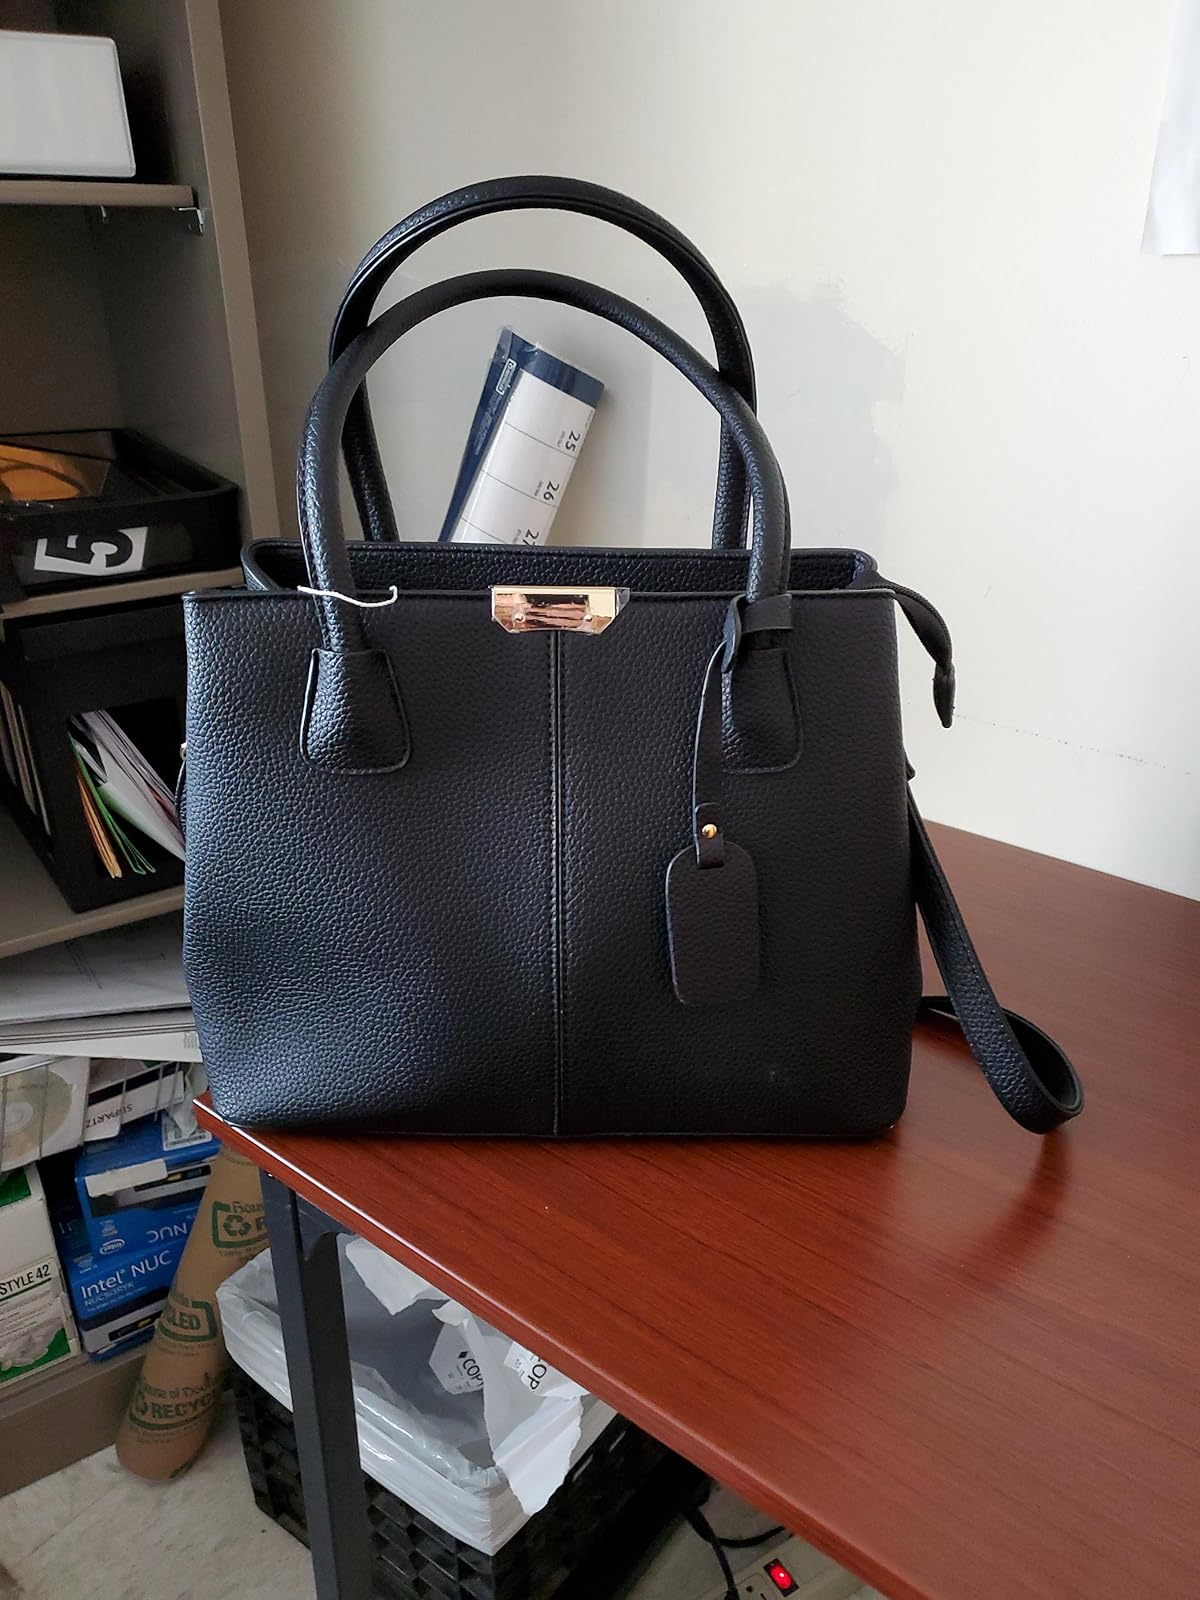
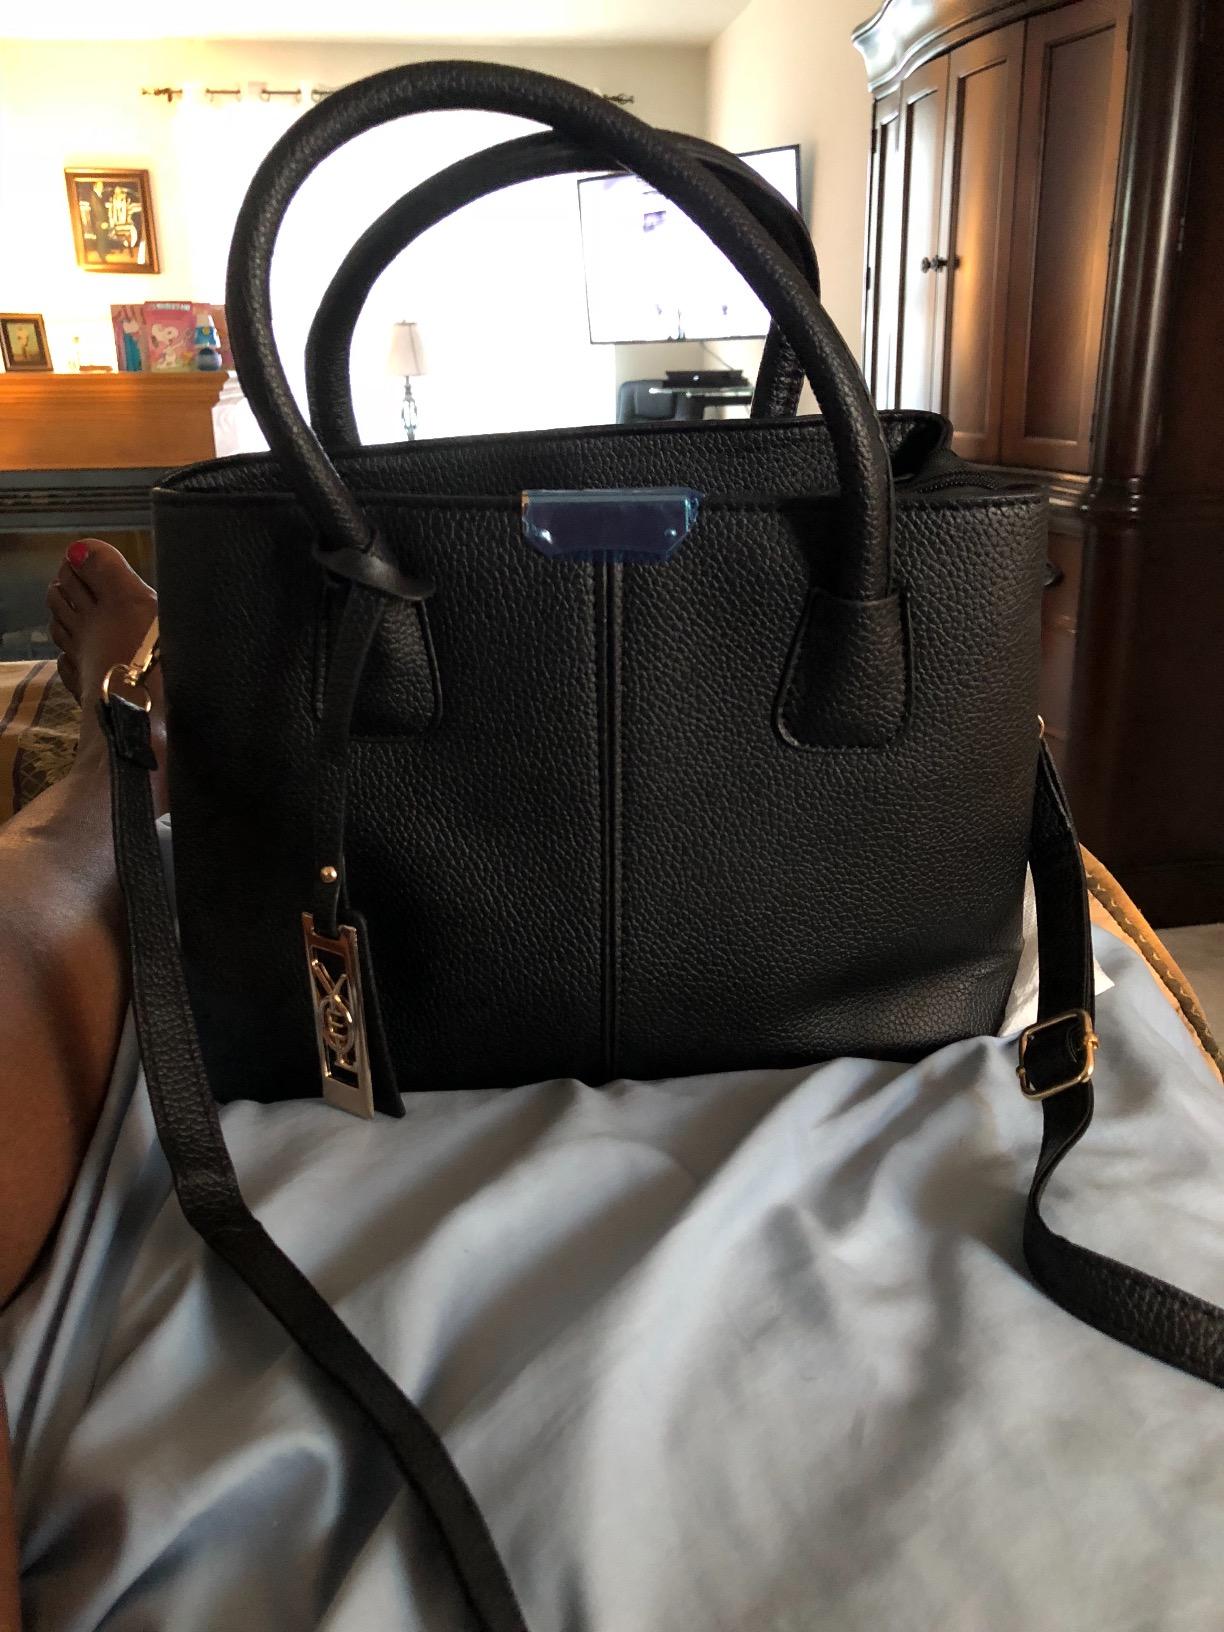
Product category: accessories_handbag
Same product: yes